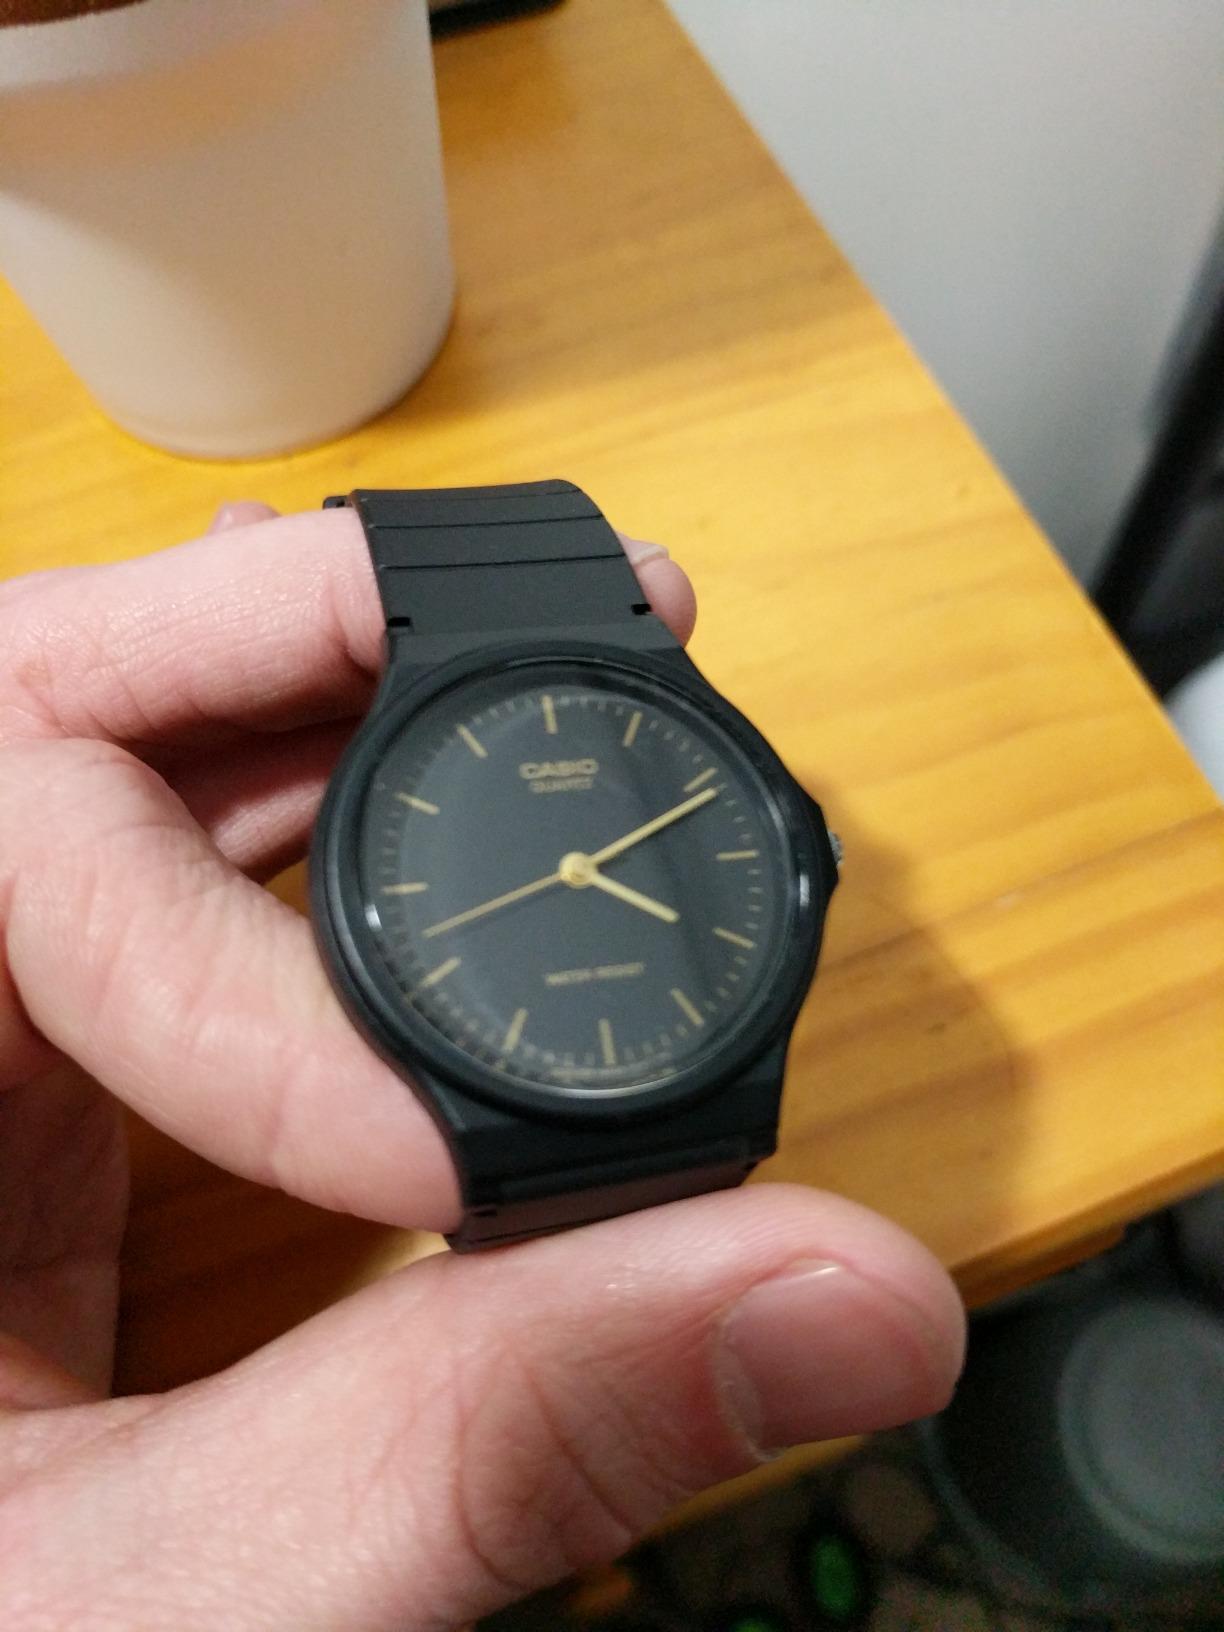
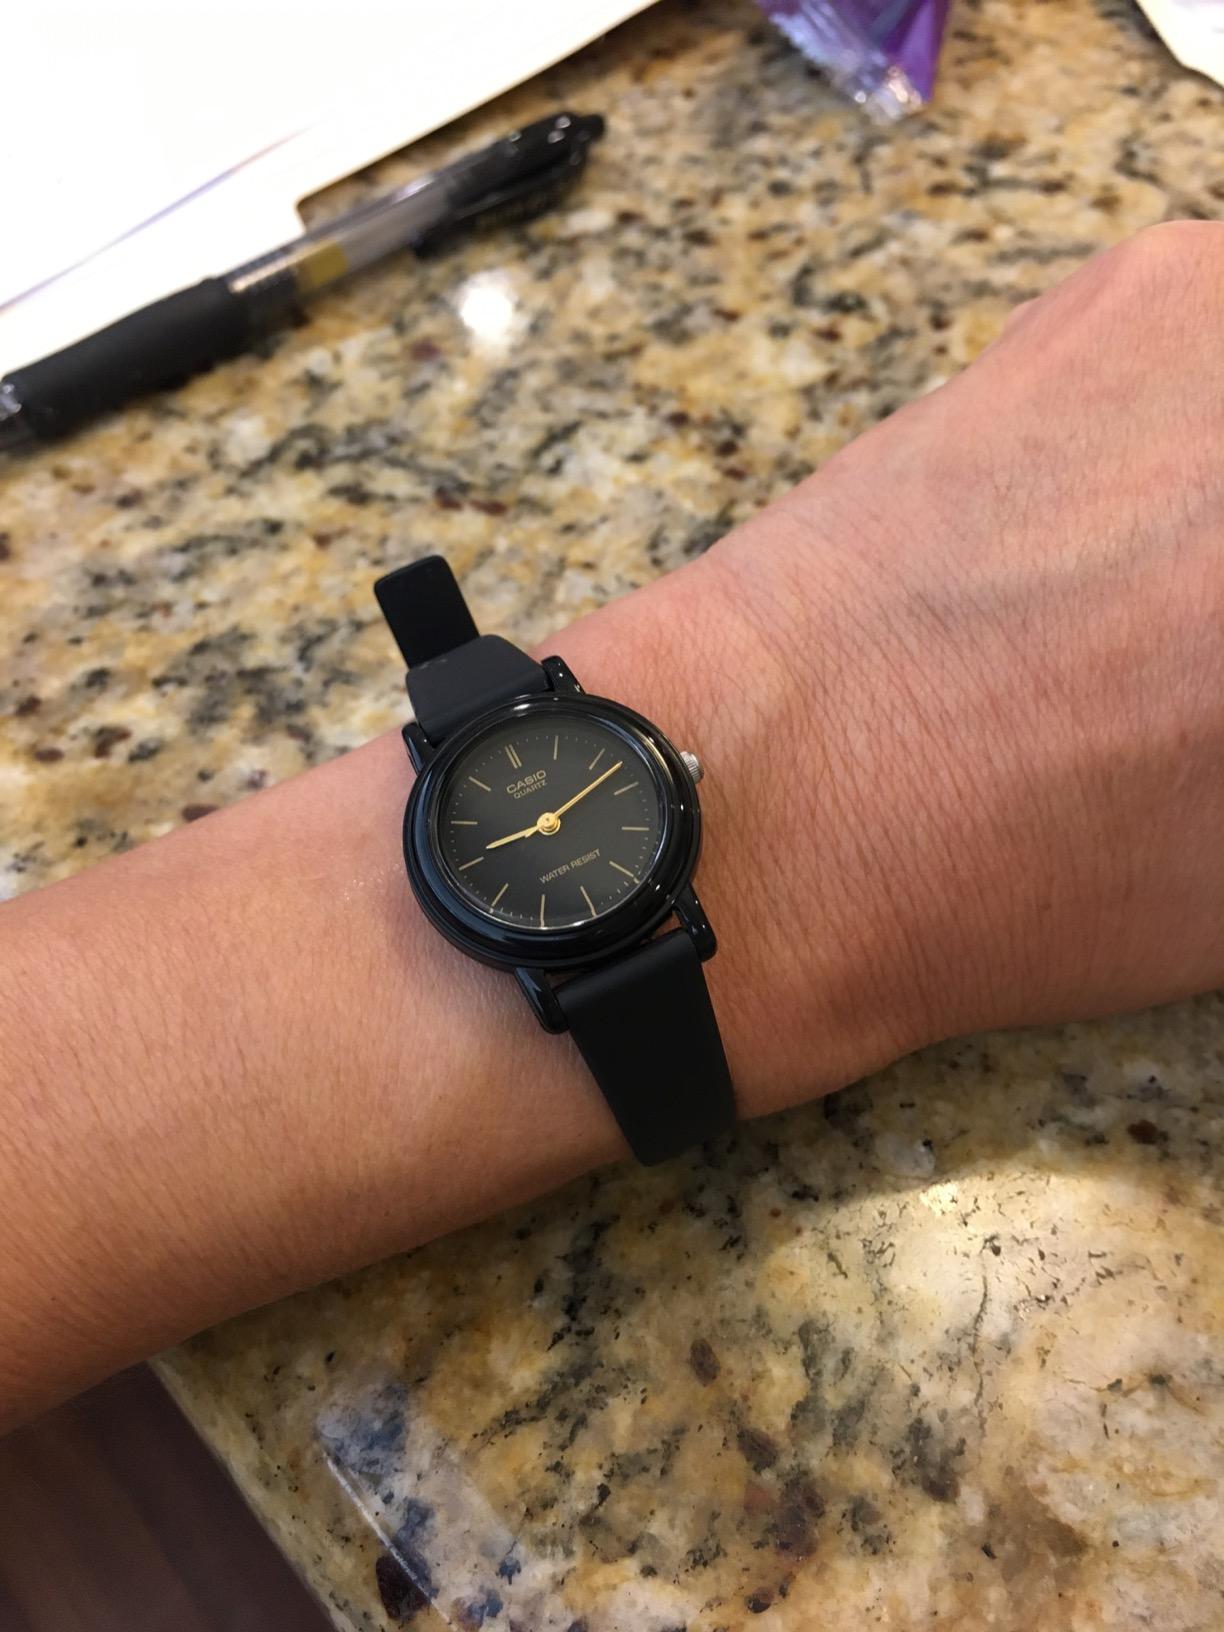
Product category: accessories_watch
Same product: no